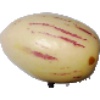
Label: Pepino 1